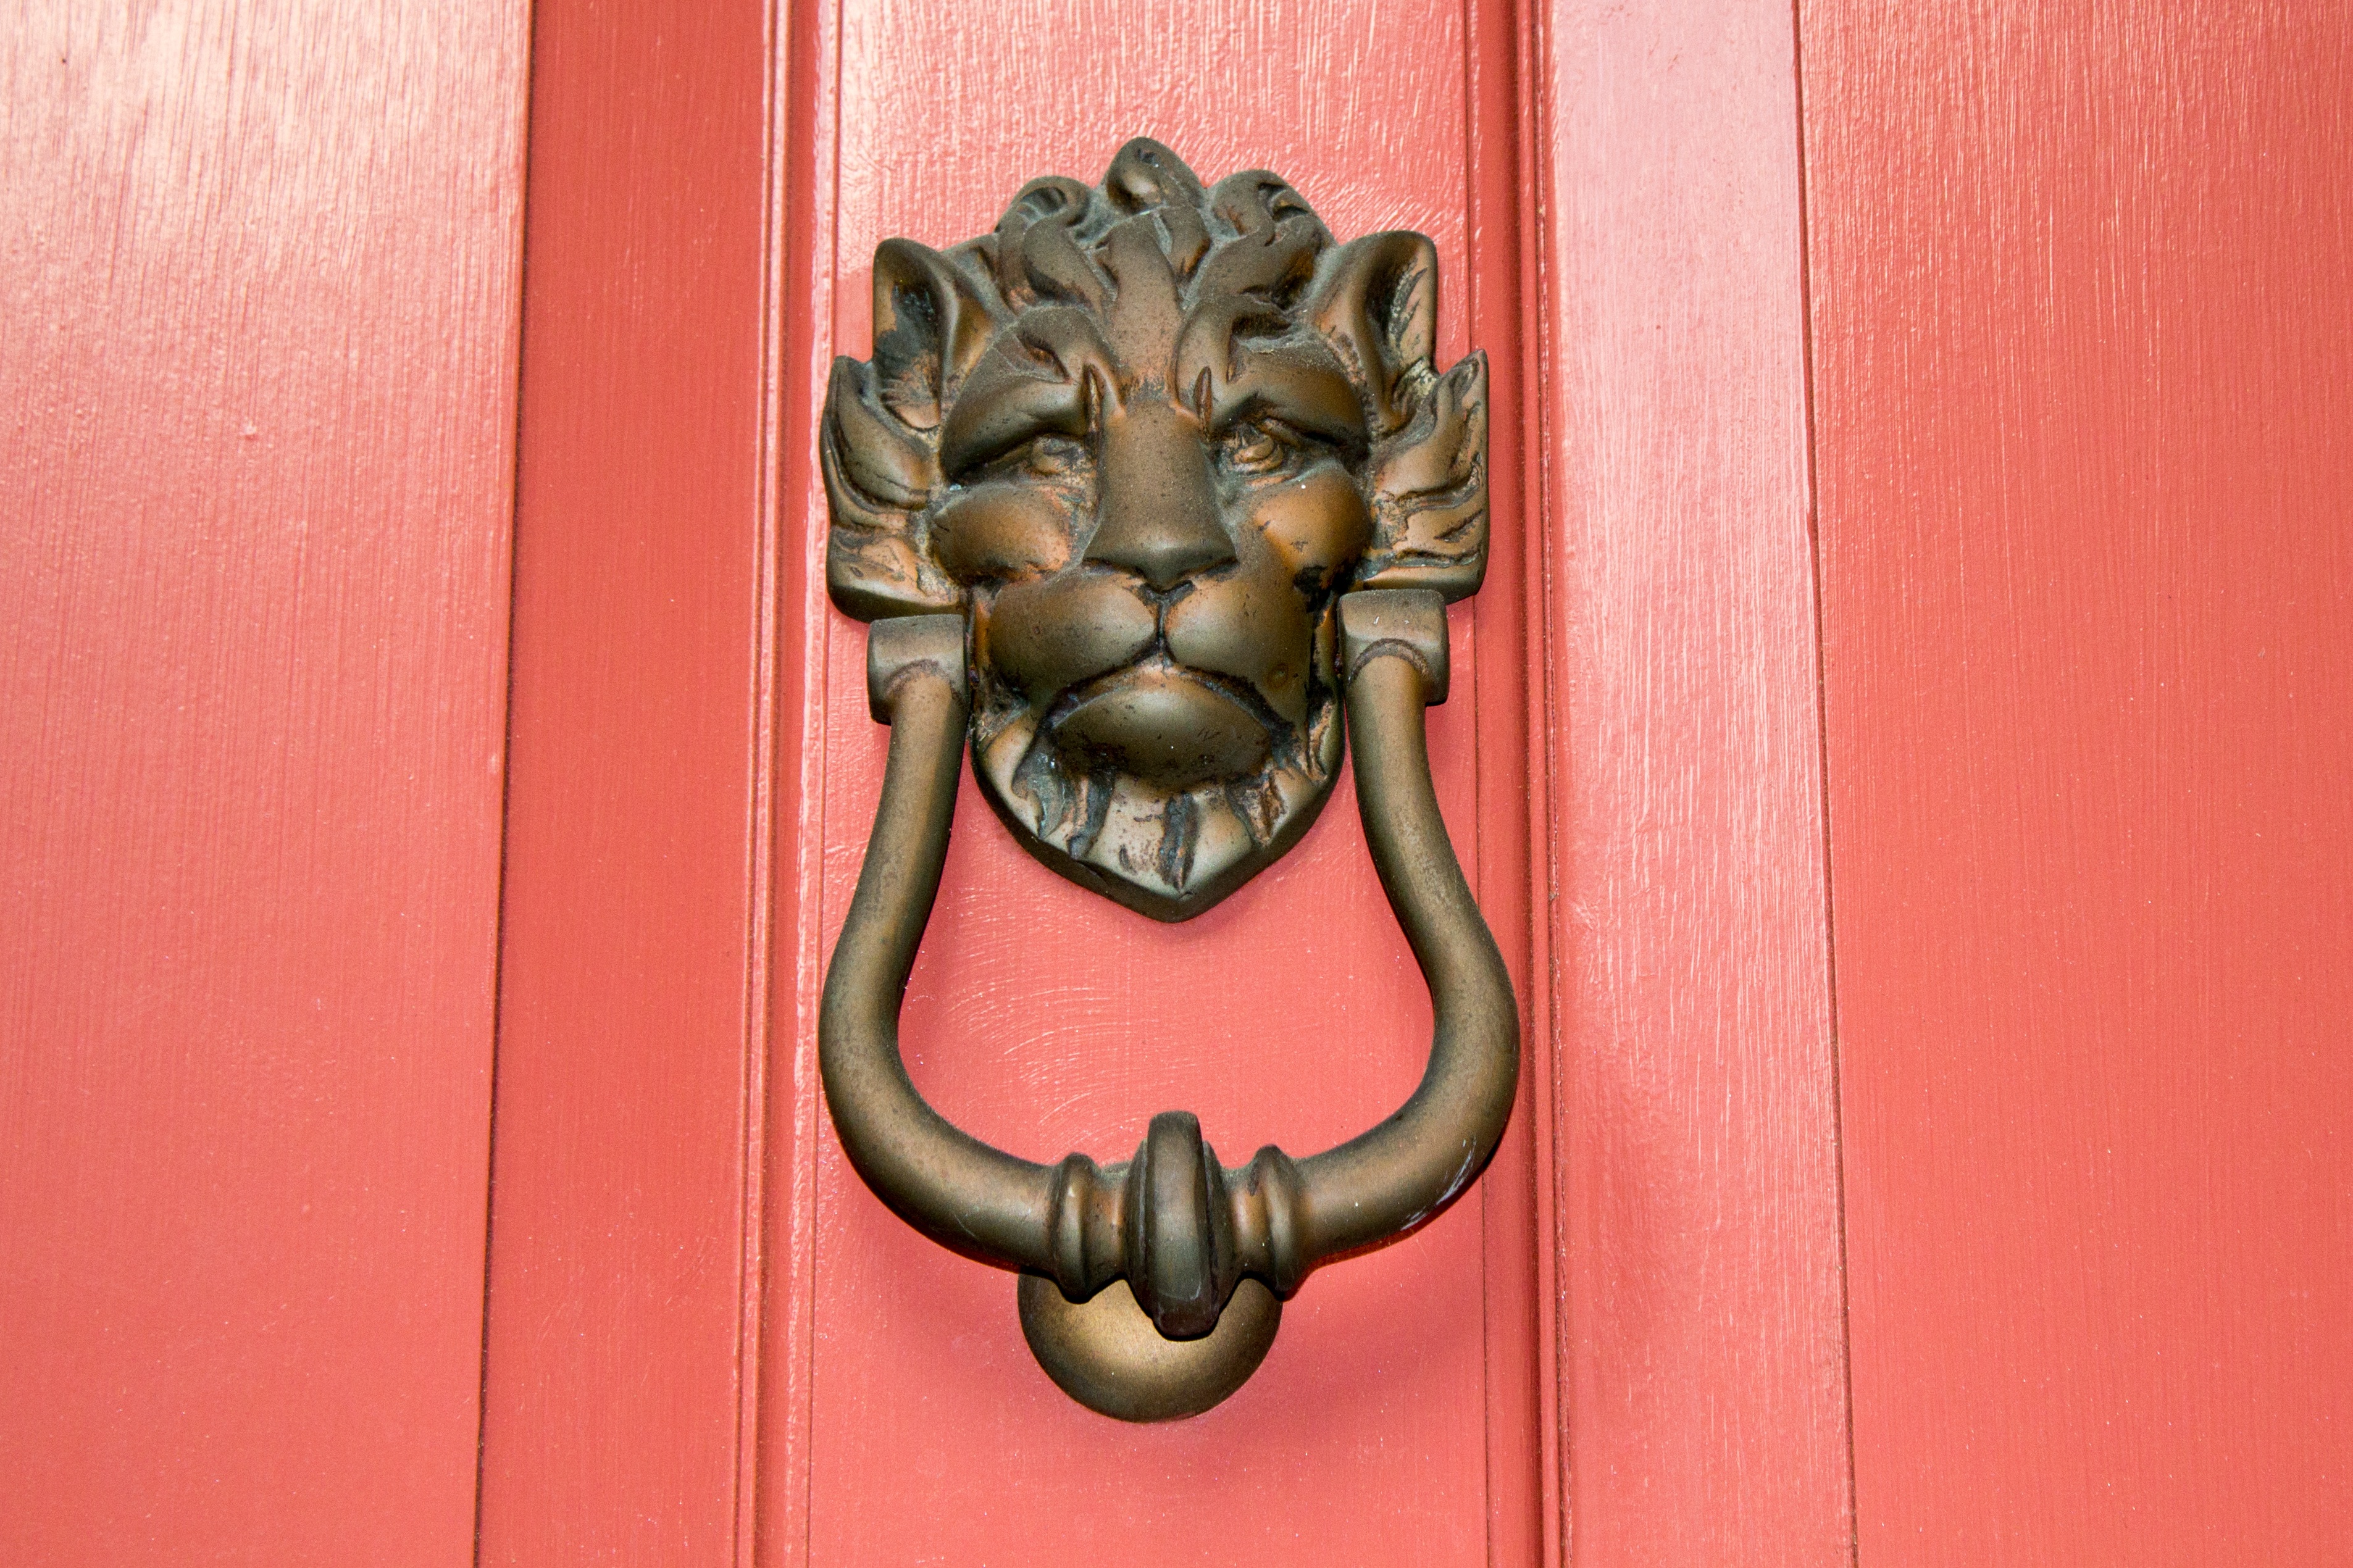
architecture, wood, vintage, antique, house, ring, old, animal, statue, decoration, red, symbol, entrance, metal, ancient, gate, door, lion, handle, south, face, sculpture, medieval, art, design, brass, ornate, decorative, wooden, head, bronze, style, front, iron, lock, carving, traditional, doorknob, knocker, door knocker, knock, charleston